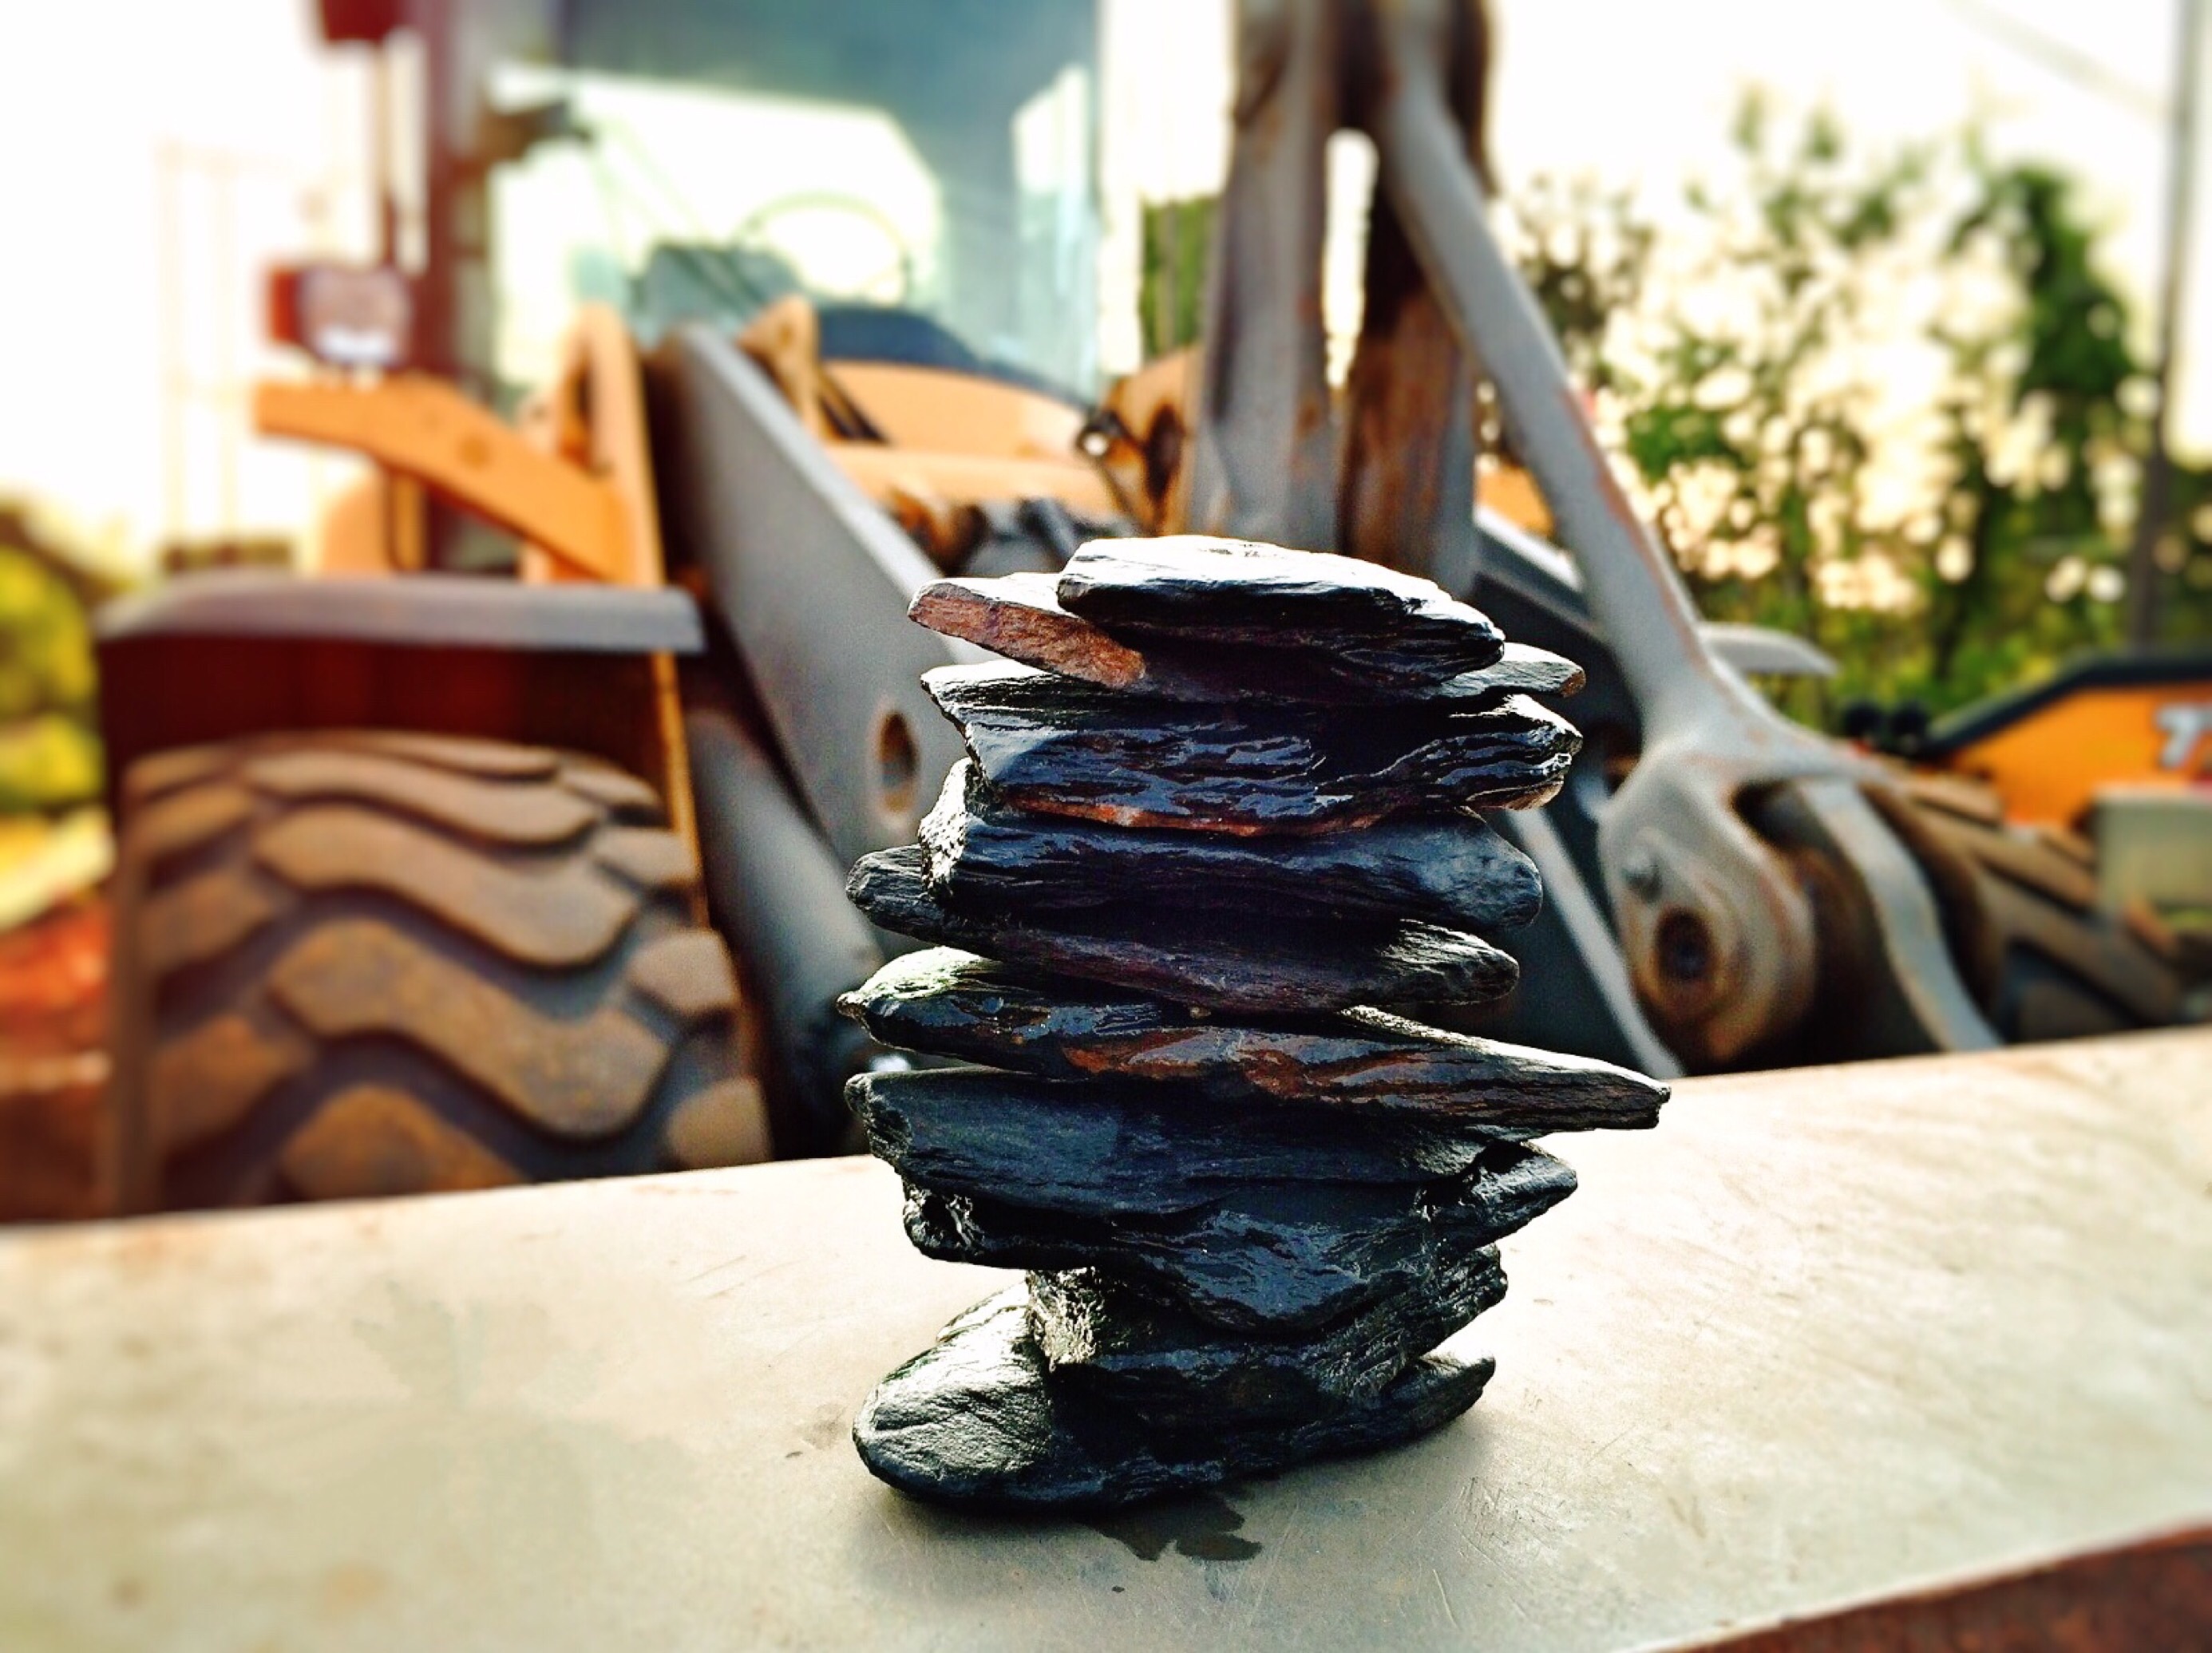
wood, color, balance, rocks, stones, art, stacked